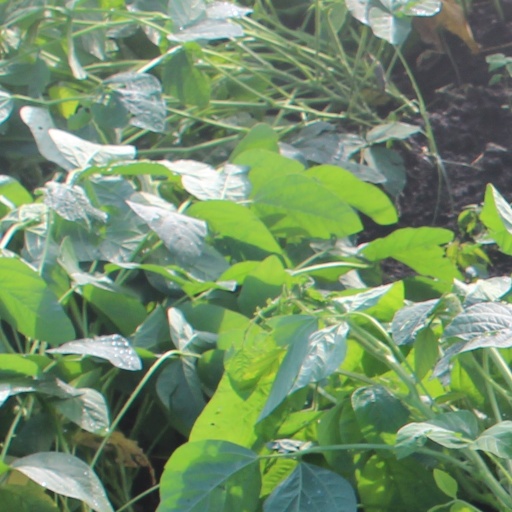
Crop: soybean